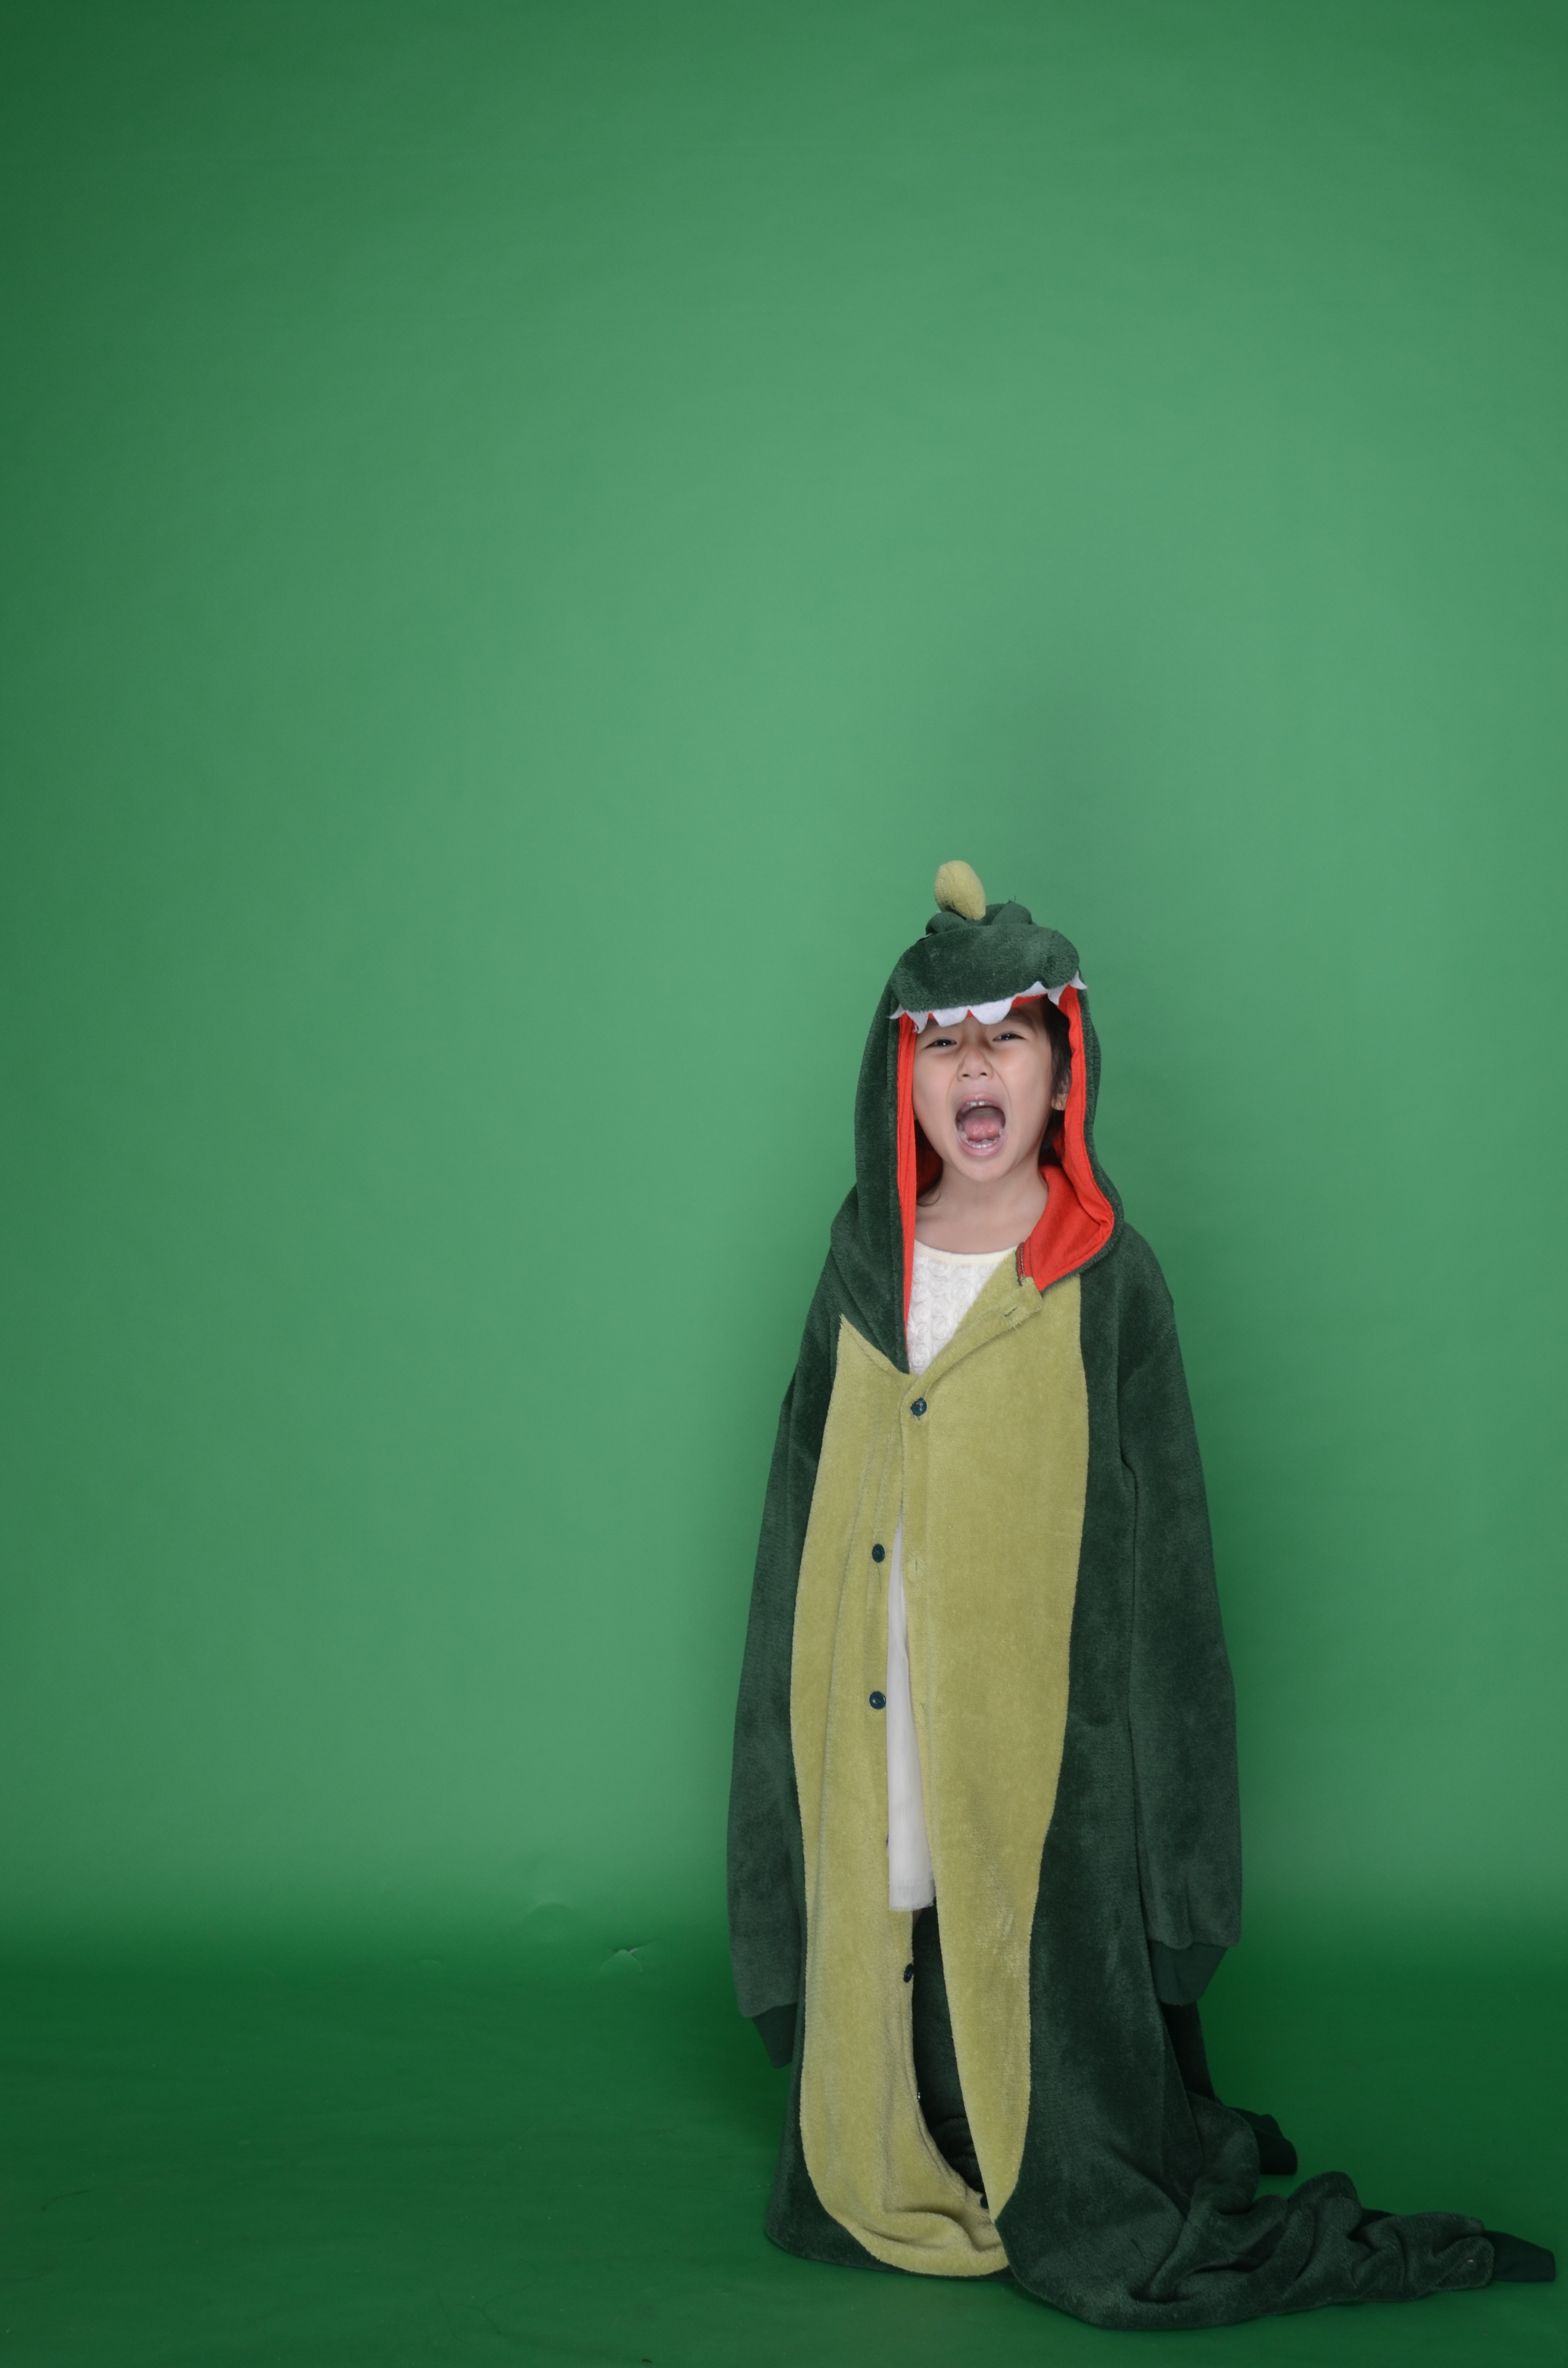
person, woman, chair, cute, green, color, studio, child, cry, art, girls, roar, illustration, dinosaur, military cap, army backpack, original photo, clothing culture